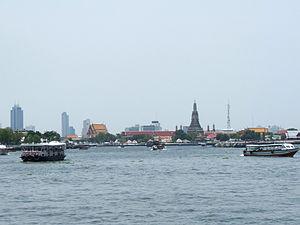
Fleuve Chao Phraya à Bangkok. Au fond, le Wat Arun.